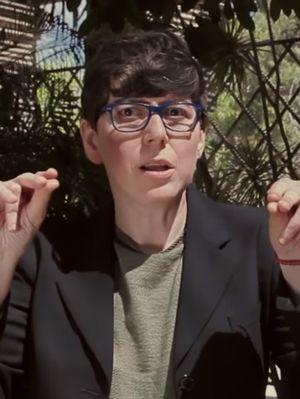
María Pilar Lima Gozálvez est une femme politique sourde espagnole, née le 21 novembre 1977 à Valence. Diplômée à l'université de Valence, elle est professeur et spécialiste de langue des signes espagnole.